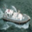
Label: ship